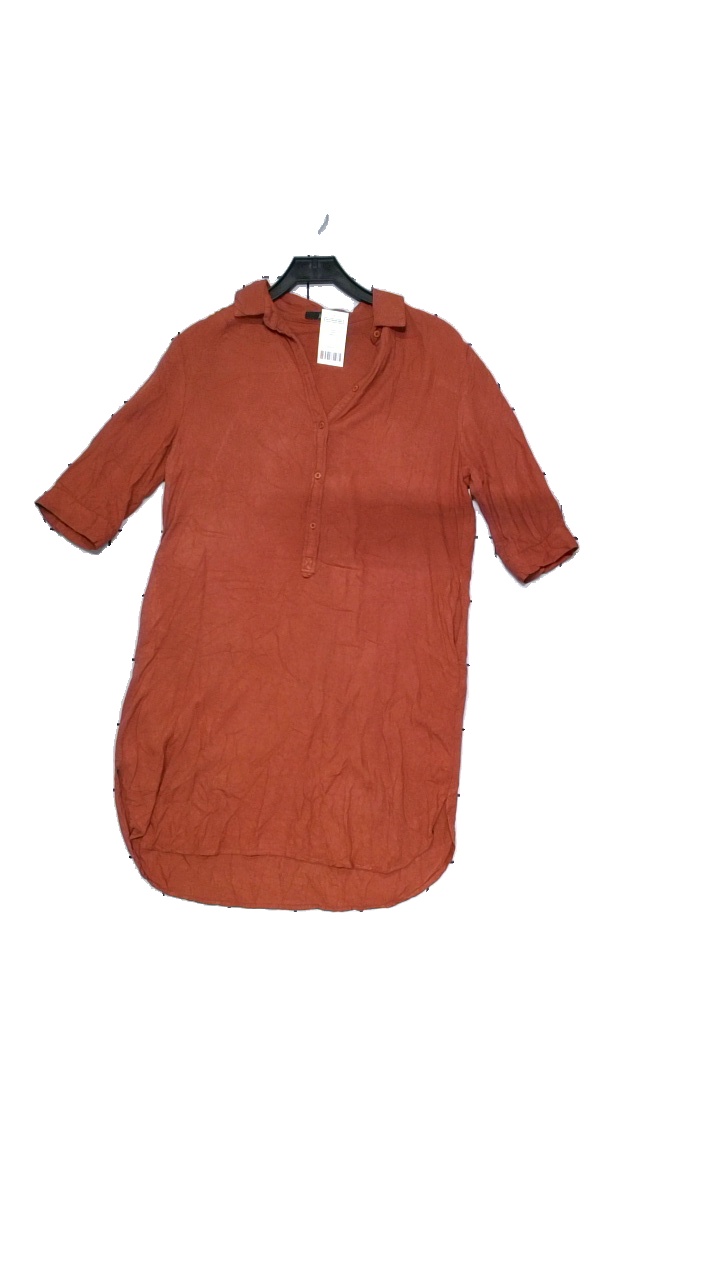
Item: Dress (Ladies)
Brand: Åhlens
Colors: Brown
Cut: Oversize
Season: Summer
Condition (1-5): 4
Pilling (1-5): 4
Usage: Reuse
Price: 50-100